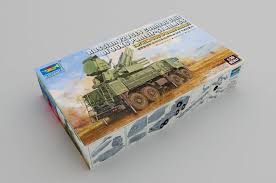
Label: Pantsir-S1